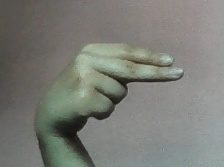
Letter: ain